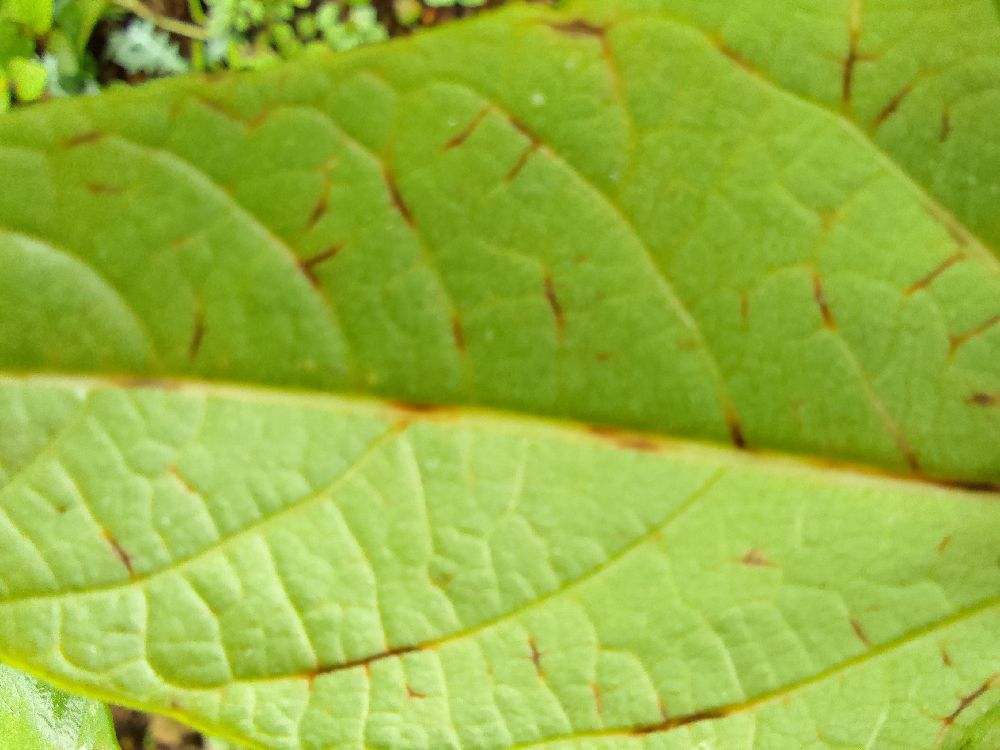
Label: anthracnose